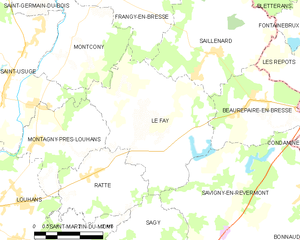
Carte des communes françaises